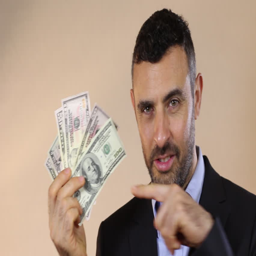
business man holding cash to present earning possibilities to the viewer